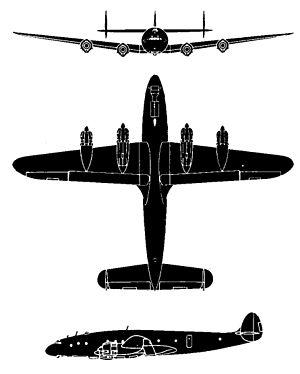
Le Lockheed Constellation est un avion de ligne à hélices avec 4 moteurs en étoile Wright R-3350 de 18 cylindres. Il est construit par Lockheed entre 1943 et 1958 dans son usine de Burbank en Californie. Un total de 856 appareils sont produits dans plusieurs versions, toutes reconnaissables à la triple dérive et au fuselage en forme de dauphin. Le Constellation est utilisé comme avion de ligne et comme avion de transport militaire par les États-Unis, en particulier lors du pont aérien de Berlin. Il est l'avion présidentiel du président américain Dwight David Eisenhower.
Le Lockheed L-049 Constellation est le prototype dans la lignée du Constellation. Il entre en service comme avion de transport militaire C-69 pendant la Seconde Guerre mondiale pour l'United States Army Air Forces et est modifié pour être la première version civile après la guerre. Quand la production s'achève en 1946, il sera remplacé par les L-649 et L-749 améliorés.
Le Lockheed L-749 Constellation était le premier Lockheed Constellation à traverser régulièrement l'Atlantique sans escale. Bien que semblable en apparence au L-649, le L-749 a une capacité de carburant plus importante, un train d'atterrissage renforcé, et, finalement, un radar météorologique.
Le Lockheed C-69 Constellation est la première version militaire de la lignée du Constellation. Il effectue son premier vol en 1943 et seuls 22 appareils sont construits pour l'United States Army Air Forces. La plupart des C-69 construits sont par la suite convertis en avions de ligne sous la nouvelle désignation L-049.